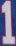
Number: 1